After Dinner at Ornans

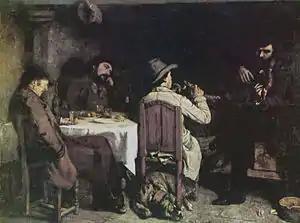
"After Dinner at Ornans" (1848–1849) by Gustave Courbet

After Dinner at Ornans (French: "L'Après-dînée à Ornans") is an oil-on-canvas painting by the French Realist artist Gustave Courbet, painted in winter 1848–1849 in Ornans. It is now in the Palais des Beaux-Arts de Lille. Its dimensions are 195 by 257 cm.